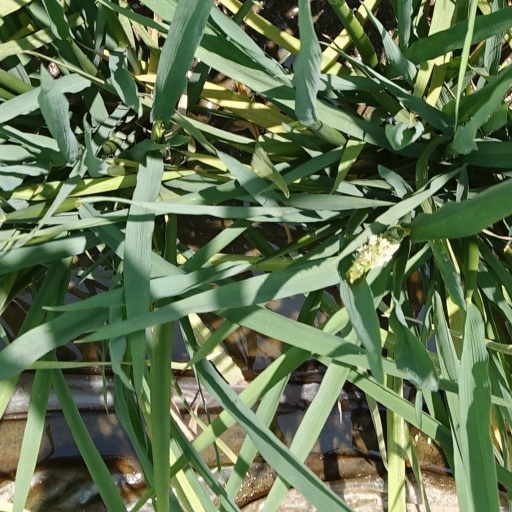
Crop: rice